Don't Turn 'Em Loose

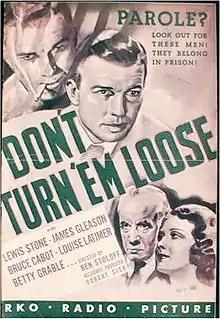
Theatrical poster

Don't Turn 'Em Loose is a 1936 American crime drama film directed by Ben Stoloff and produced by RKO Radio Pictures, who released the film on September 18, 1936. Written by Harry Segall and Ferdinand Reyher, the production's screenplay is at least partially based on "Homecoming" by Thomas Walsh, a short story published in "Collier's" magazine in March 1936. The film costars Lewis Stone, James Gleason, Bruce Cabot, Louise Latimer and Betty Grable.